Guillermo Eizaguirre

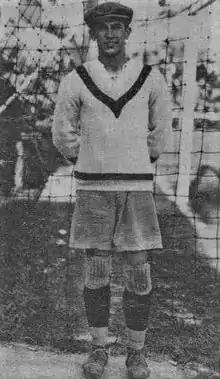
Eizaguirre in 1929

Guillermo Eizaguirre Olmos (17 May 1909 – 25 October 1986) was a Spanish football goalkeeper and manager.